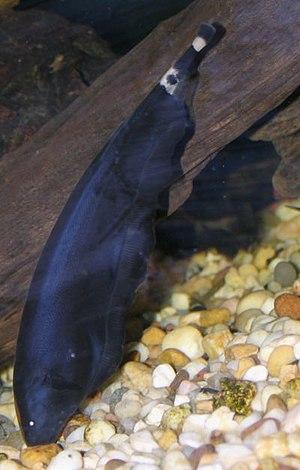
Les Apteronotidae sont une famille de poissons de l'ordre des Gymnotiformes.